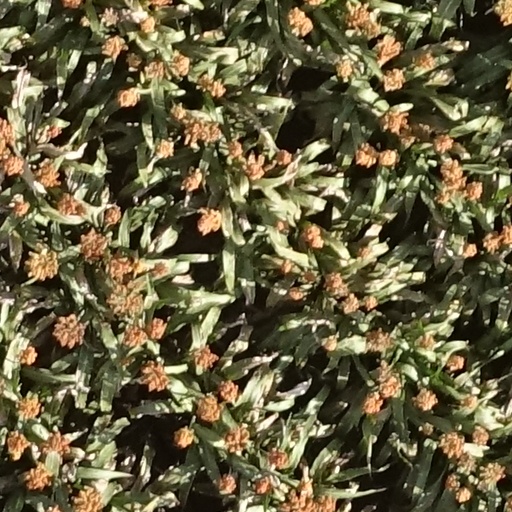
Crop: sorghum